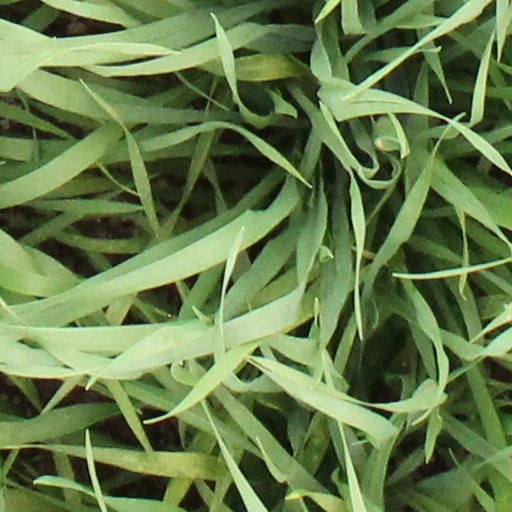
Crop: wheat